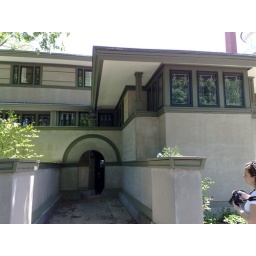
Wright home in Oak Park, nicknamed the Harem House for its high walls